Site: brandenburg
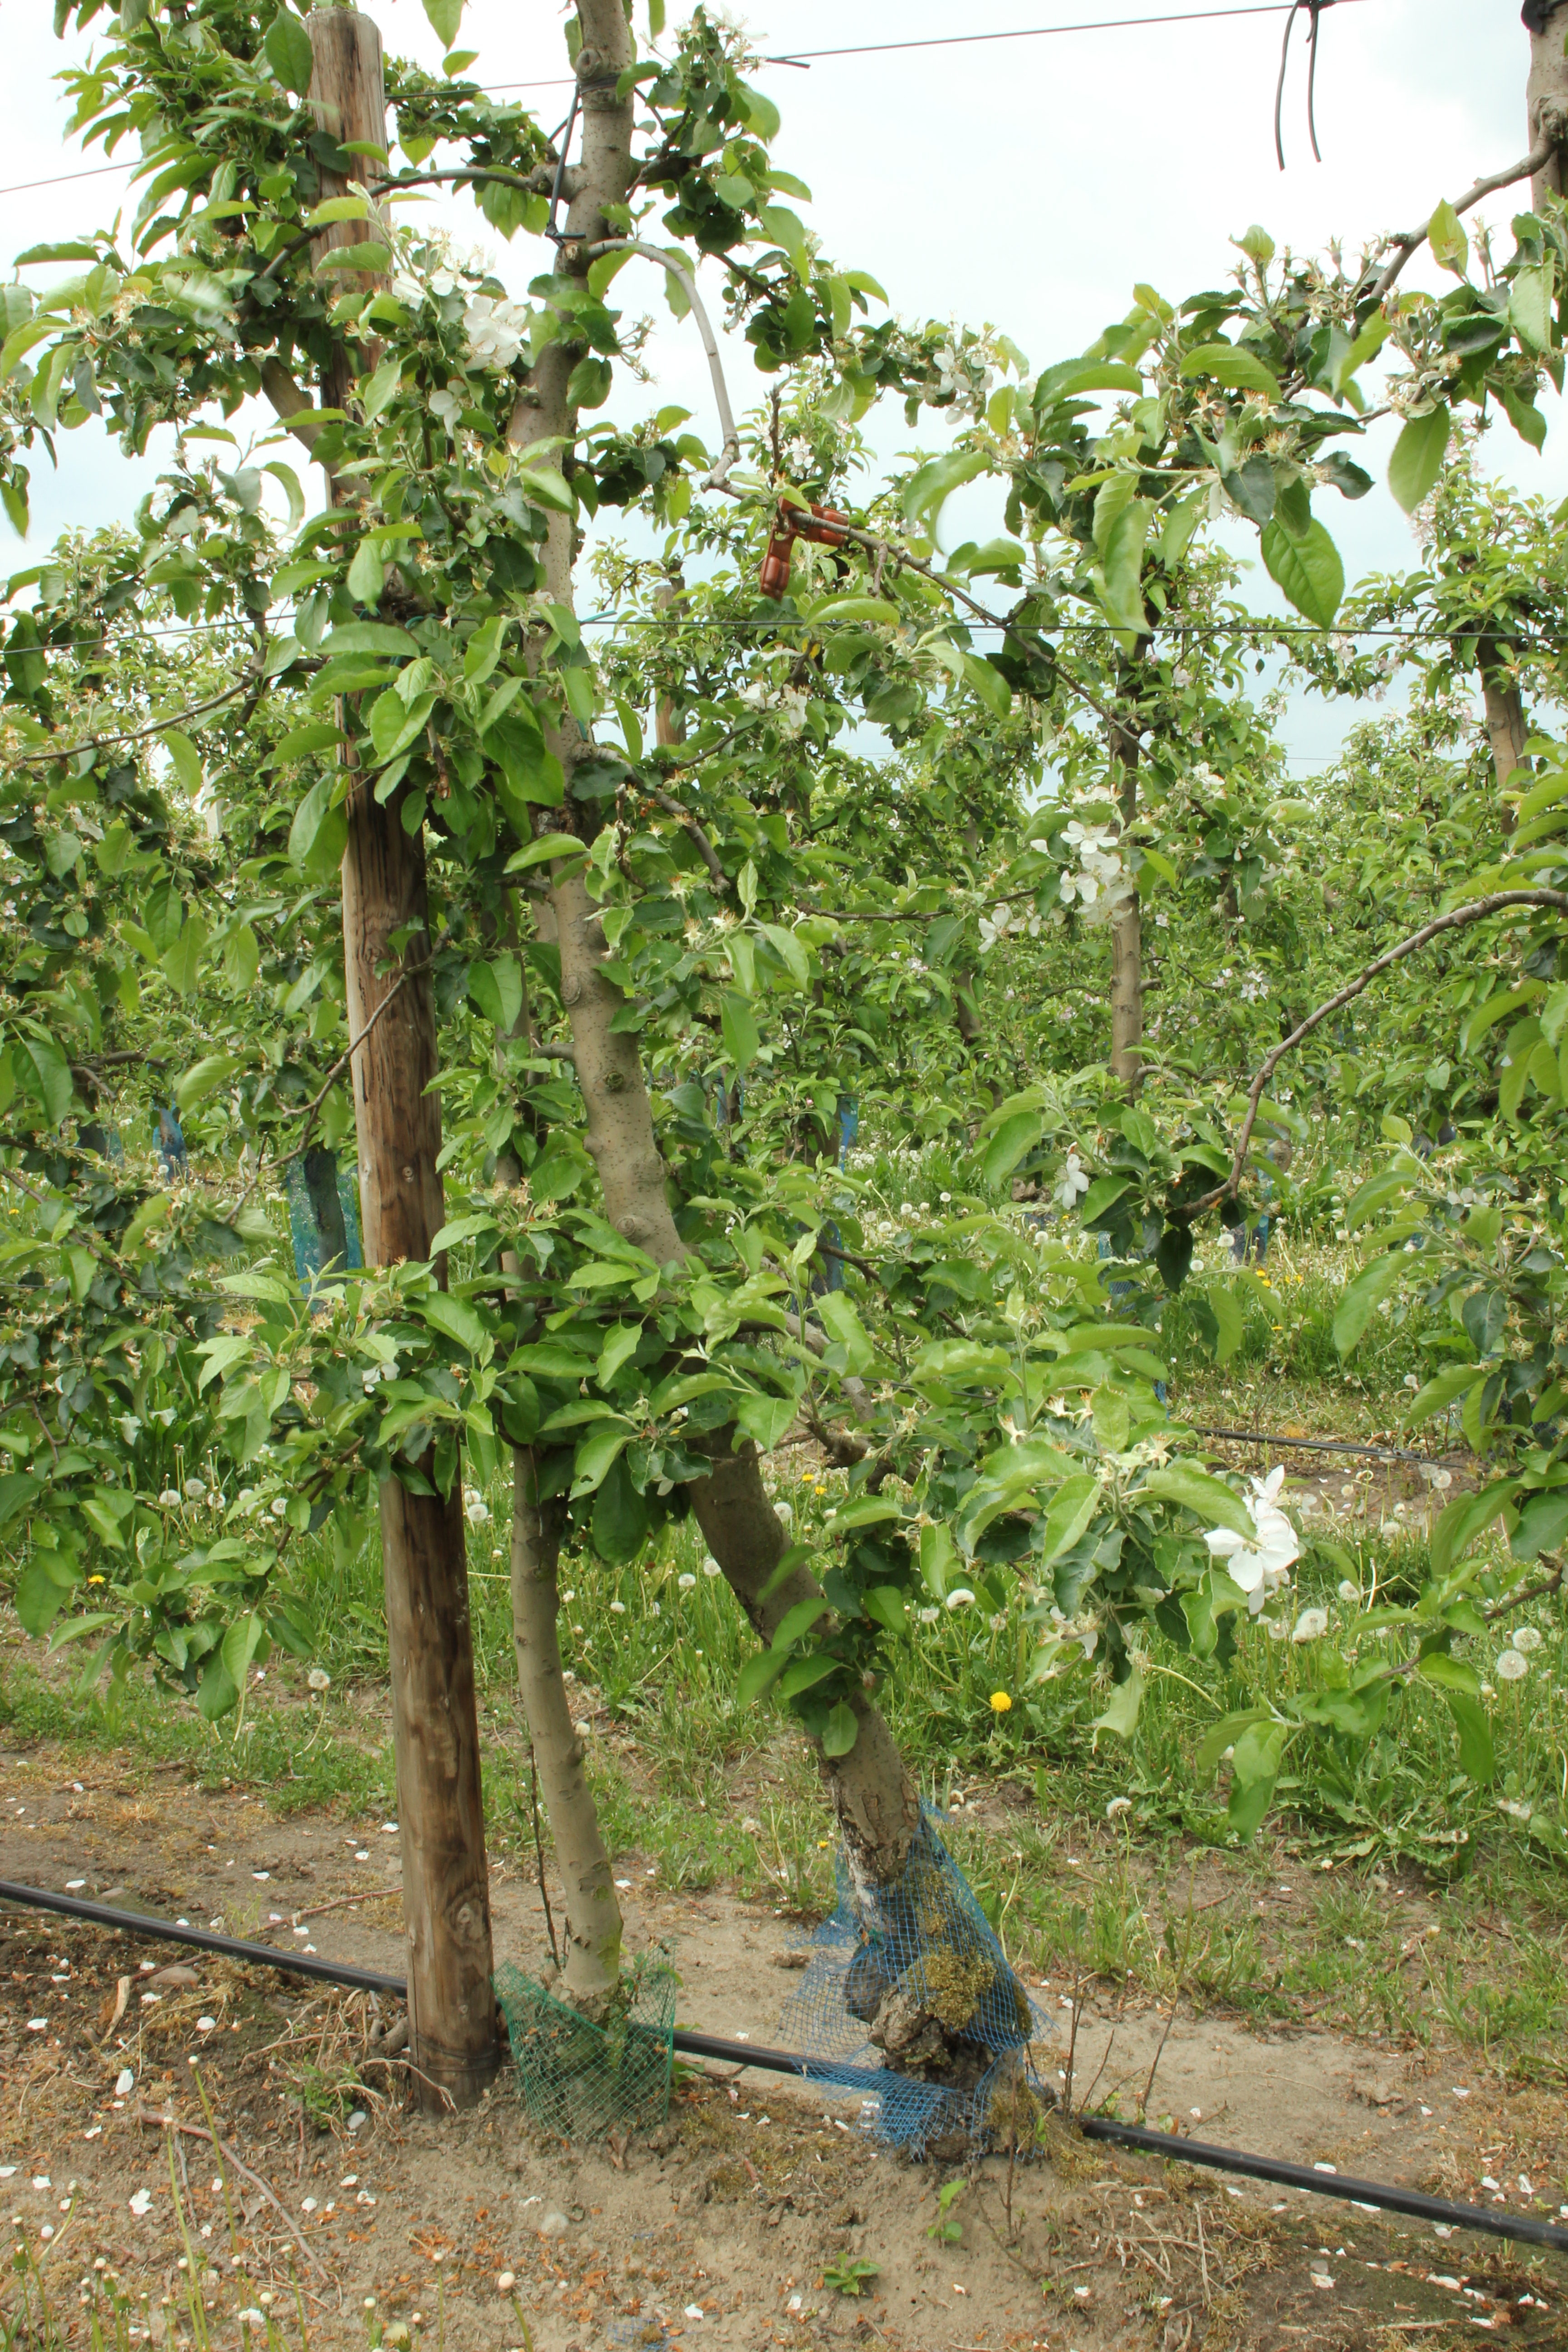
Growth stage (BBCH 67): Flowering